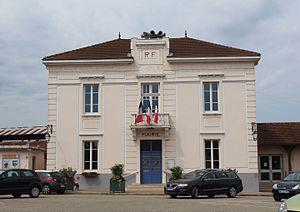
Mairie de la commune de Polliat.